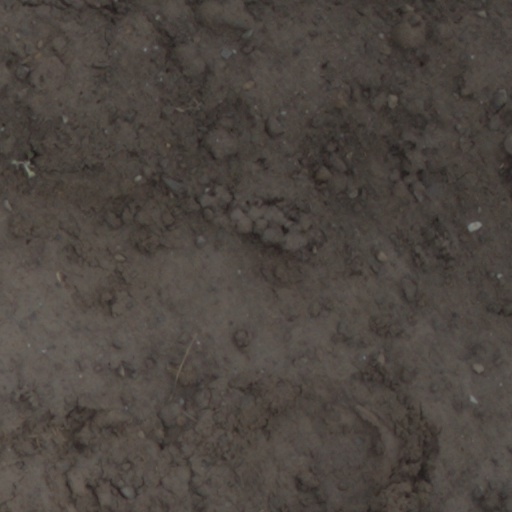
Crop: wheat